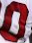
Number: 0